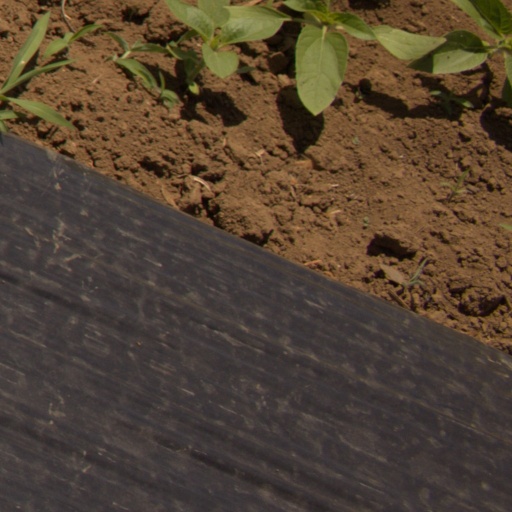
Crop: Jerusalem artichoke